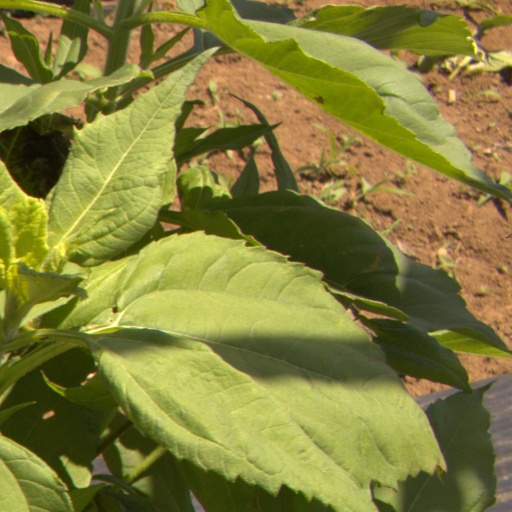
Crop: Jerusalem artichoke